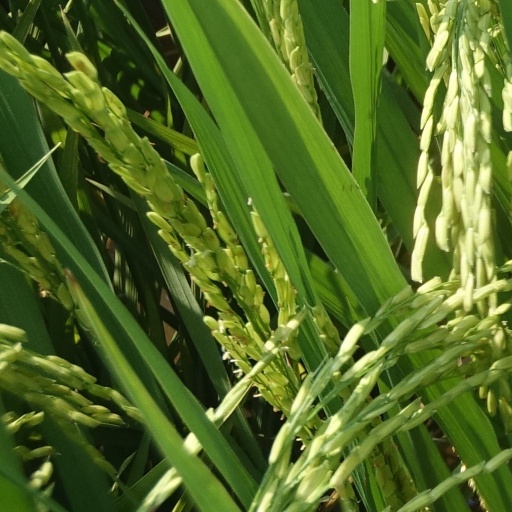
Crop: rice